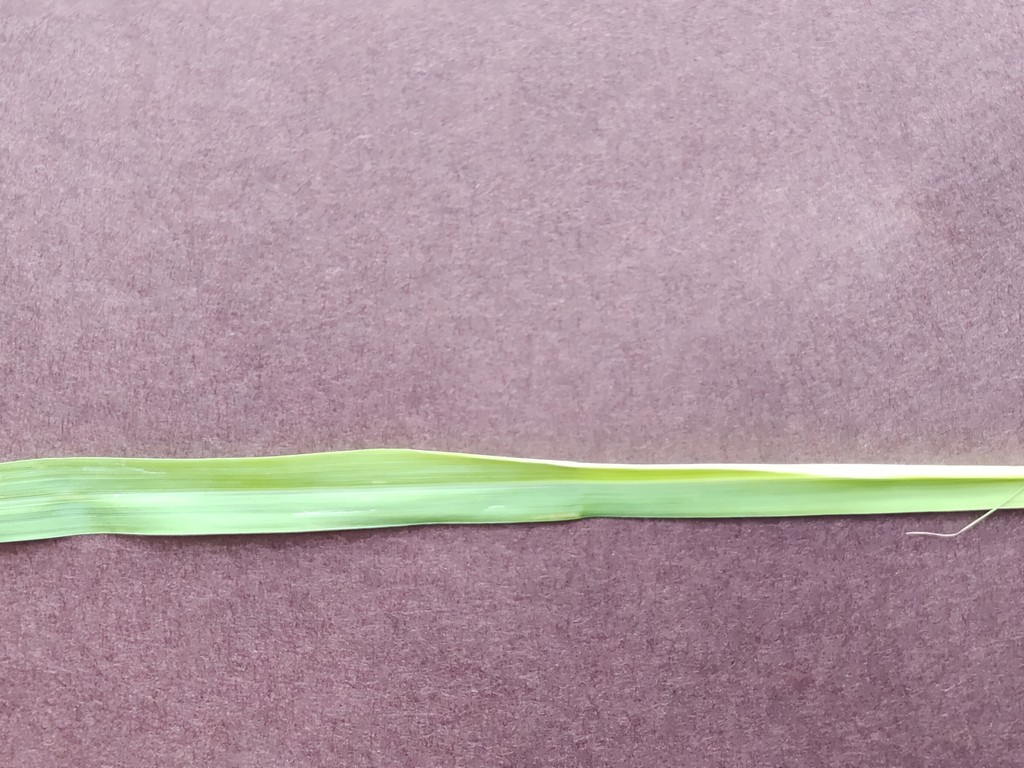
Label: Healthy